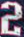
Number: 2